Mexican free-tailed bat

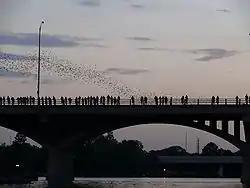
Dusk emergence of bats at the Congress Avenue Bridge in Austin, Texas

Mexican free-tailed bats in southeastern Nevada, southwestern Utah, western Arizona, and southeastern California come together to migrate southwest to southern California and Baja California. Bats in southeastern Utah, southwestern Colorado, western New Mexico, and eastern Arizona travel through the western edge of the Sierra Madre Oriental into Jalisco, Sinaloa, and Sonora. Some bats that summer in Kansas, Oklahoma, eastern New Mexico, and Texas migrate southward to South Texas and Mexico. Some bat populations in other areas of North America do not migrate, but are residents and may make seasonal changes in roost sites. While this migration is extremely extensive, a way must exist for these bats to continuously congregate in the same roosts every year. "T. brasiliensis" bats have copious numbers of sebaceous glands covering their entire bodies. These glands leave a trace of a lasting scent to which other bats are sensitive. This odor is crucial to marking habitual roosts.